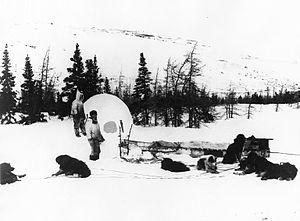
Photographie, Iglou à Nain, côte du Labrador, T.-N., vers 1885, Anonyme, Sels d'argent sur papier monté sur carton - Papier albuminé - 16 x 12 cm
Nain est le village le plus septentrional de Terre-Neuve-et-Labrador au Canada, situé dans la région du Nunatsiavut de l'Inuit Nunangat, à environ 370 km en avion de Happy Valley-Goose Bay.